Church of San Andrés Apóstol

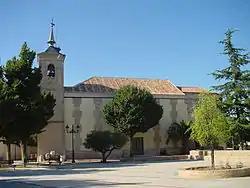

The Church of San Andrés Apóstol (Spanish: "Iglesia Parroquial de San Andrés Apóstol") is a church located in Cubas de la Sagra, Spain. It was declared "Bien de Interés Cultural" in 1983.